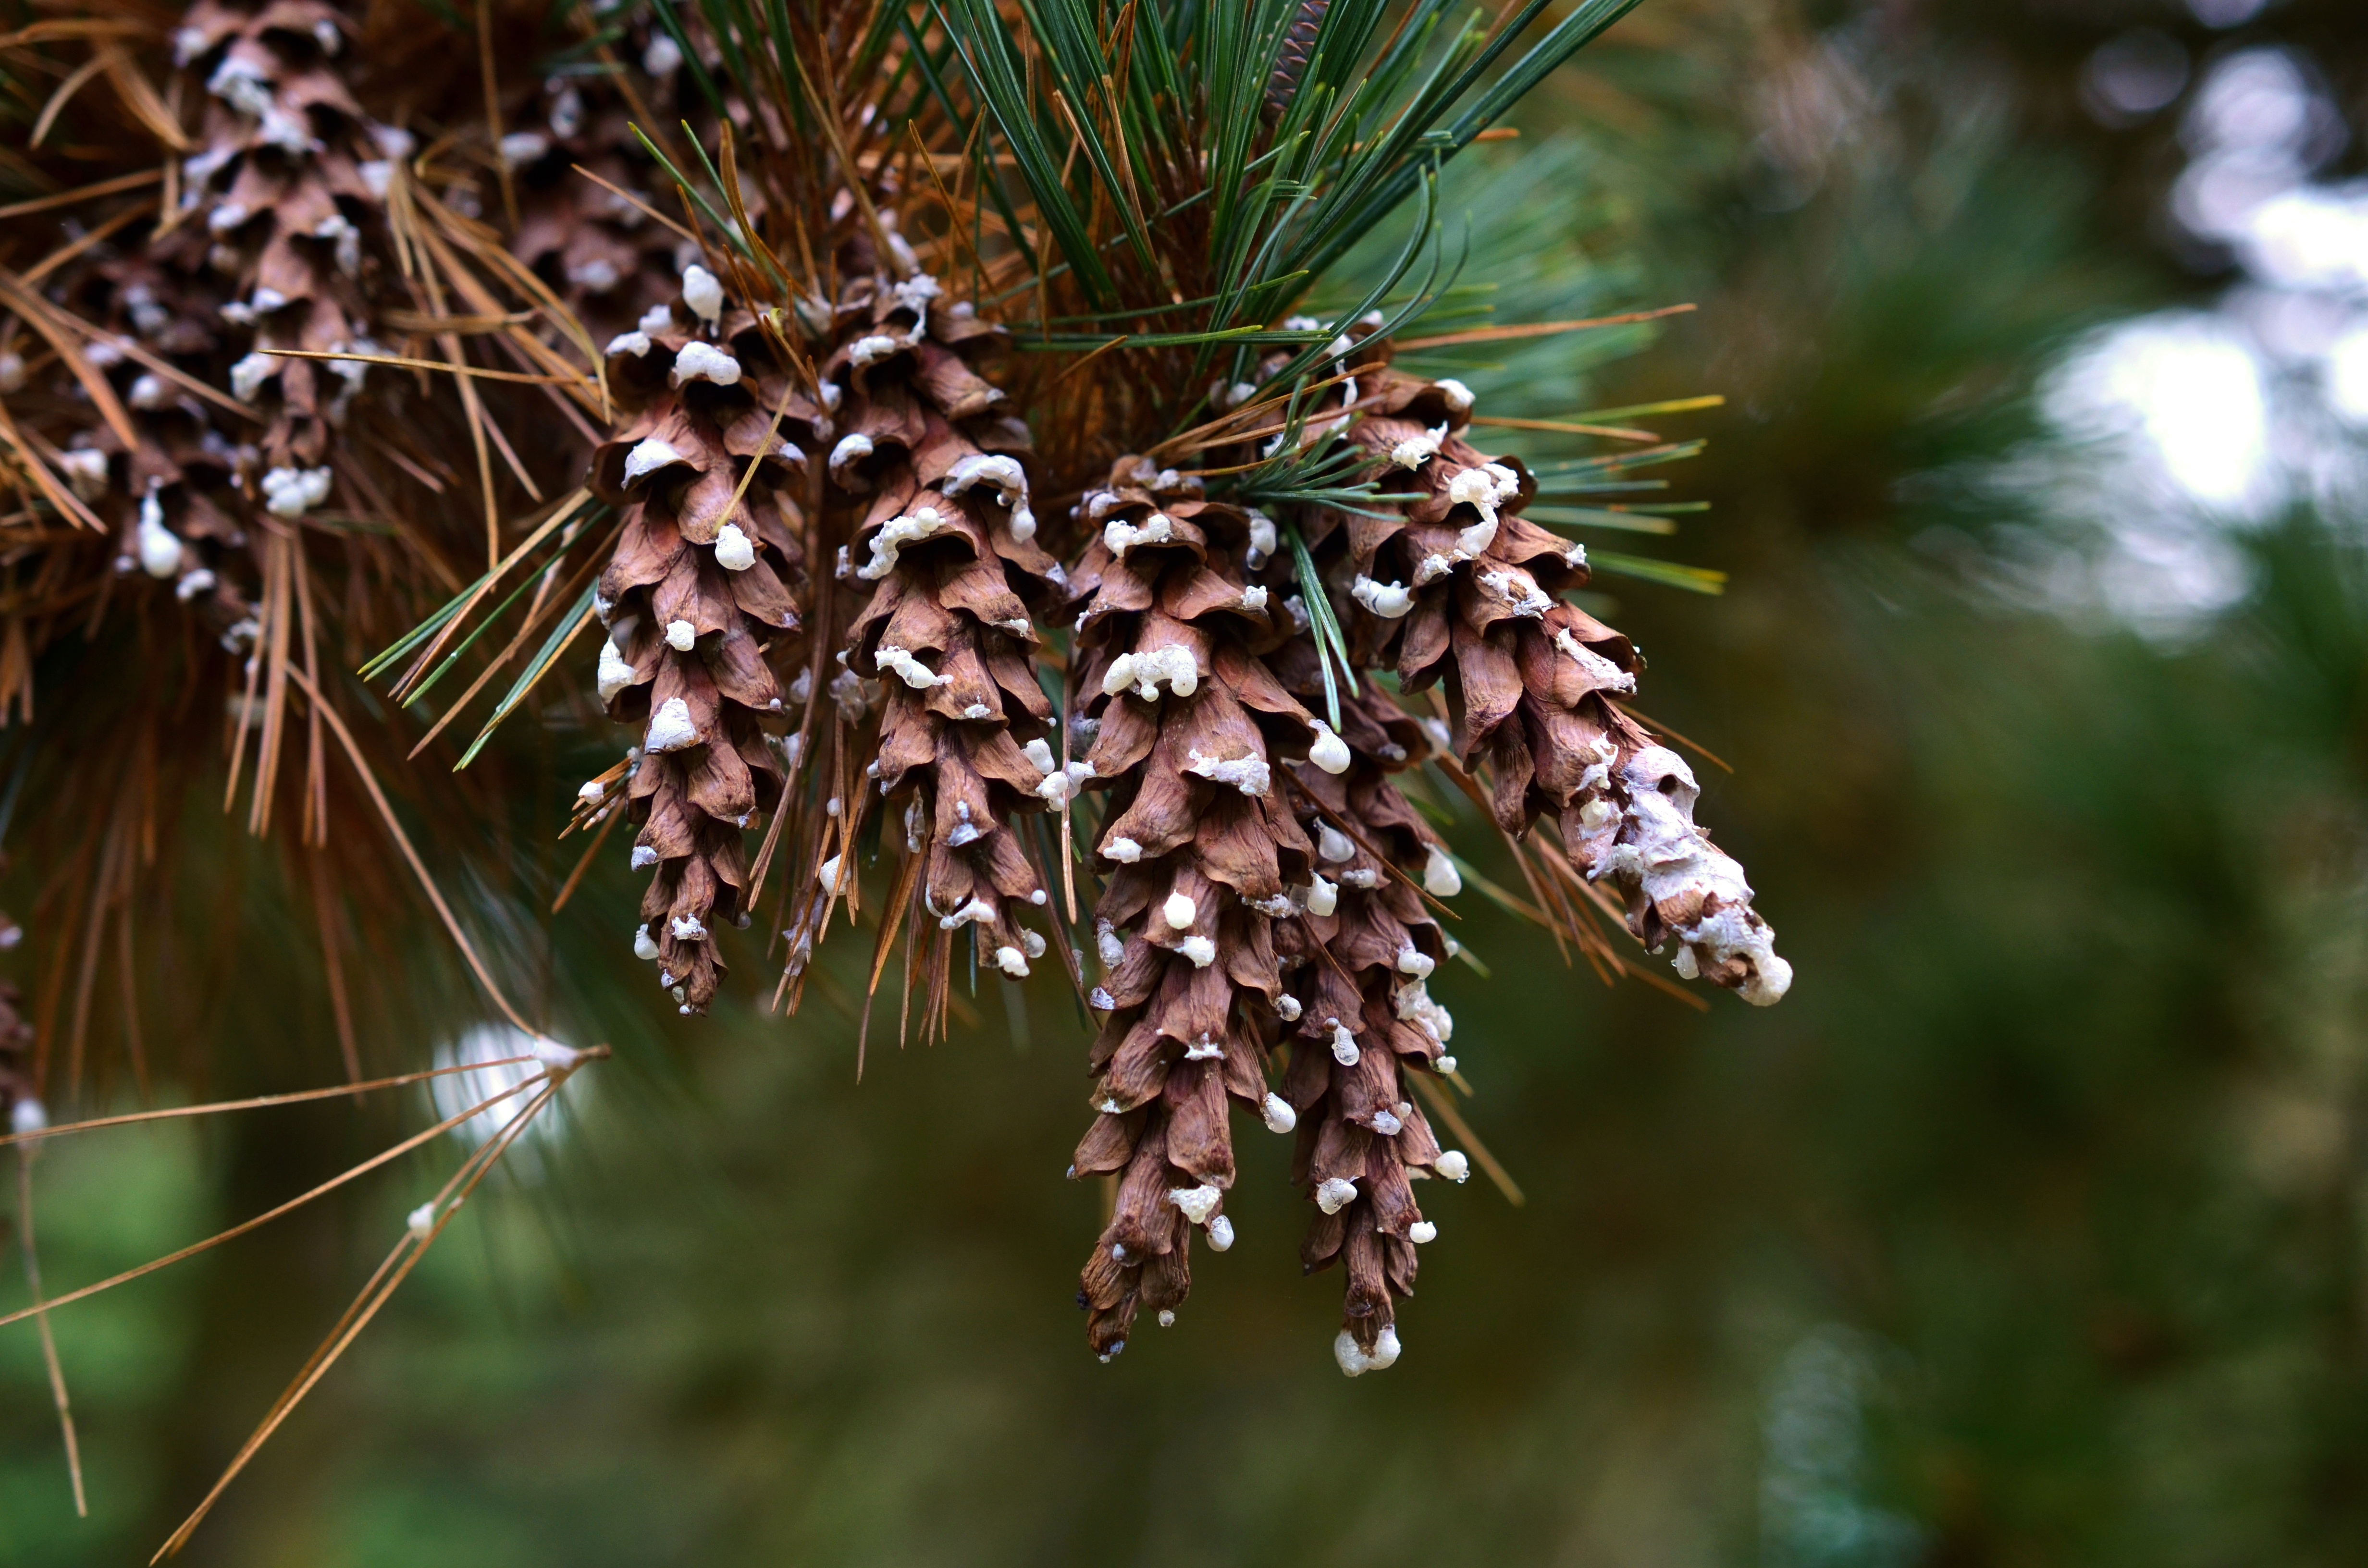
tree, nature, grass, branch, plant, photography, leaf, flower, pine, pollen, green, autumn, botany, scale, fir, flora, fauna, wildflower, conifer, close up, tap, spruce, pine cones, macro photography, pine needles, pine branch, softwood, plant stem, woody plant, land plant, thorns spines and prickles